City of the Dead (video game)

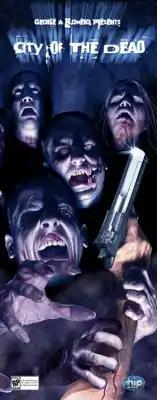
The never-released official cover.

City of the Dead (also known as George A. Romero's City of the Dead and The Living Dead: City of the Dead) is a canceled first-person shooter video game, based on George A. Romero's "Living Dead" series of zombie films. The game was intended for release on the PlayStation 2, Xbox and PC platforms. Originally announced in December 2004, it was due for release in March 2006. No further details or announcements have been made about the game since its showing at E3 2005. It is presumed cancelled due to declared bankruptcy of publisher Hip Interactive in July 2005.